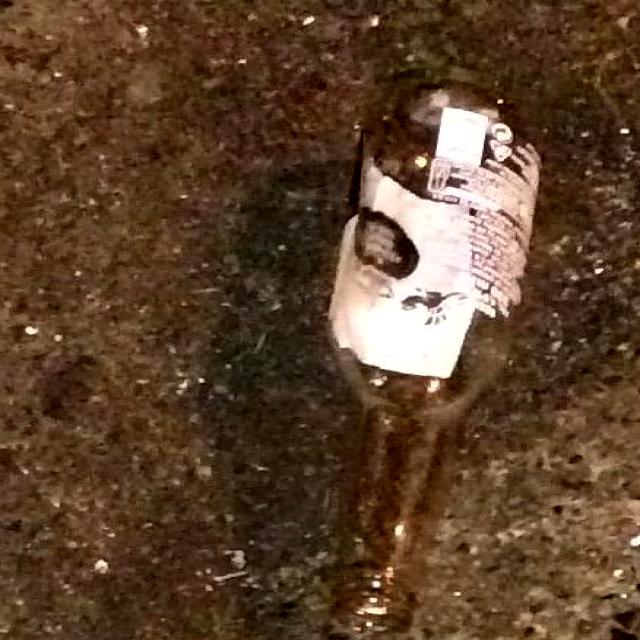
Label: Glass